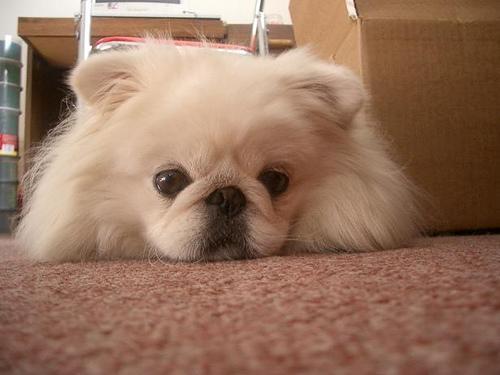
Pekinese